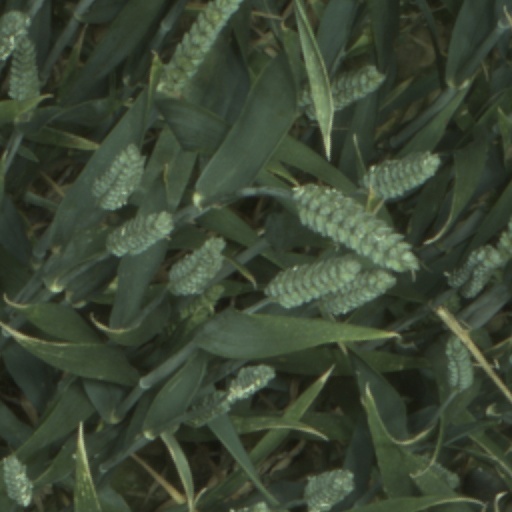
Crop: wheat